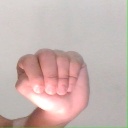
अक्षर: ठ